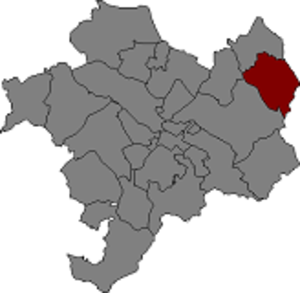
Gelida est une commune de la province de Barcelone, en Catalogne, en Espagne, de la comarque d'Alt Penedès